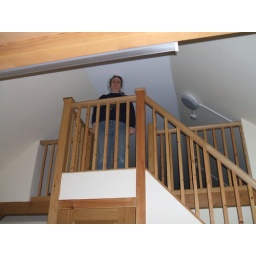
Deb standing in the roof space all 5'3 of her!